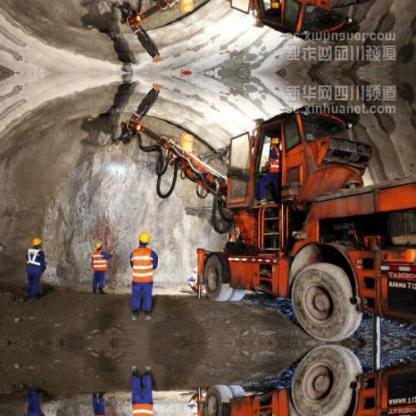
Objects in the image:
label: helmet
label: helmet
label: helmet
label: helmet
label: helmet